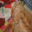
Label: cat